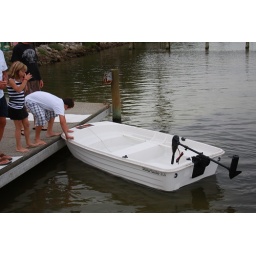
Koty putting the boat and new motor in the water